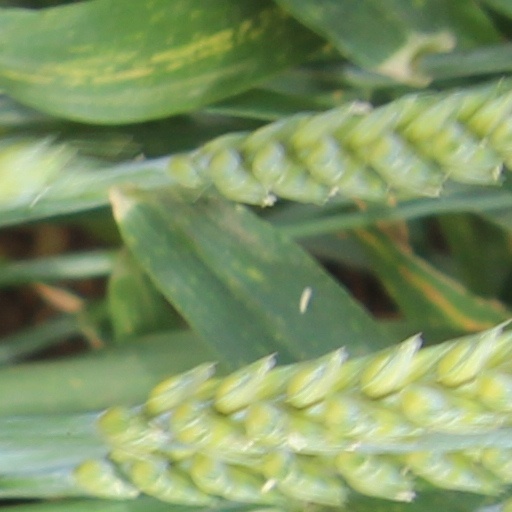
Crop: wheat